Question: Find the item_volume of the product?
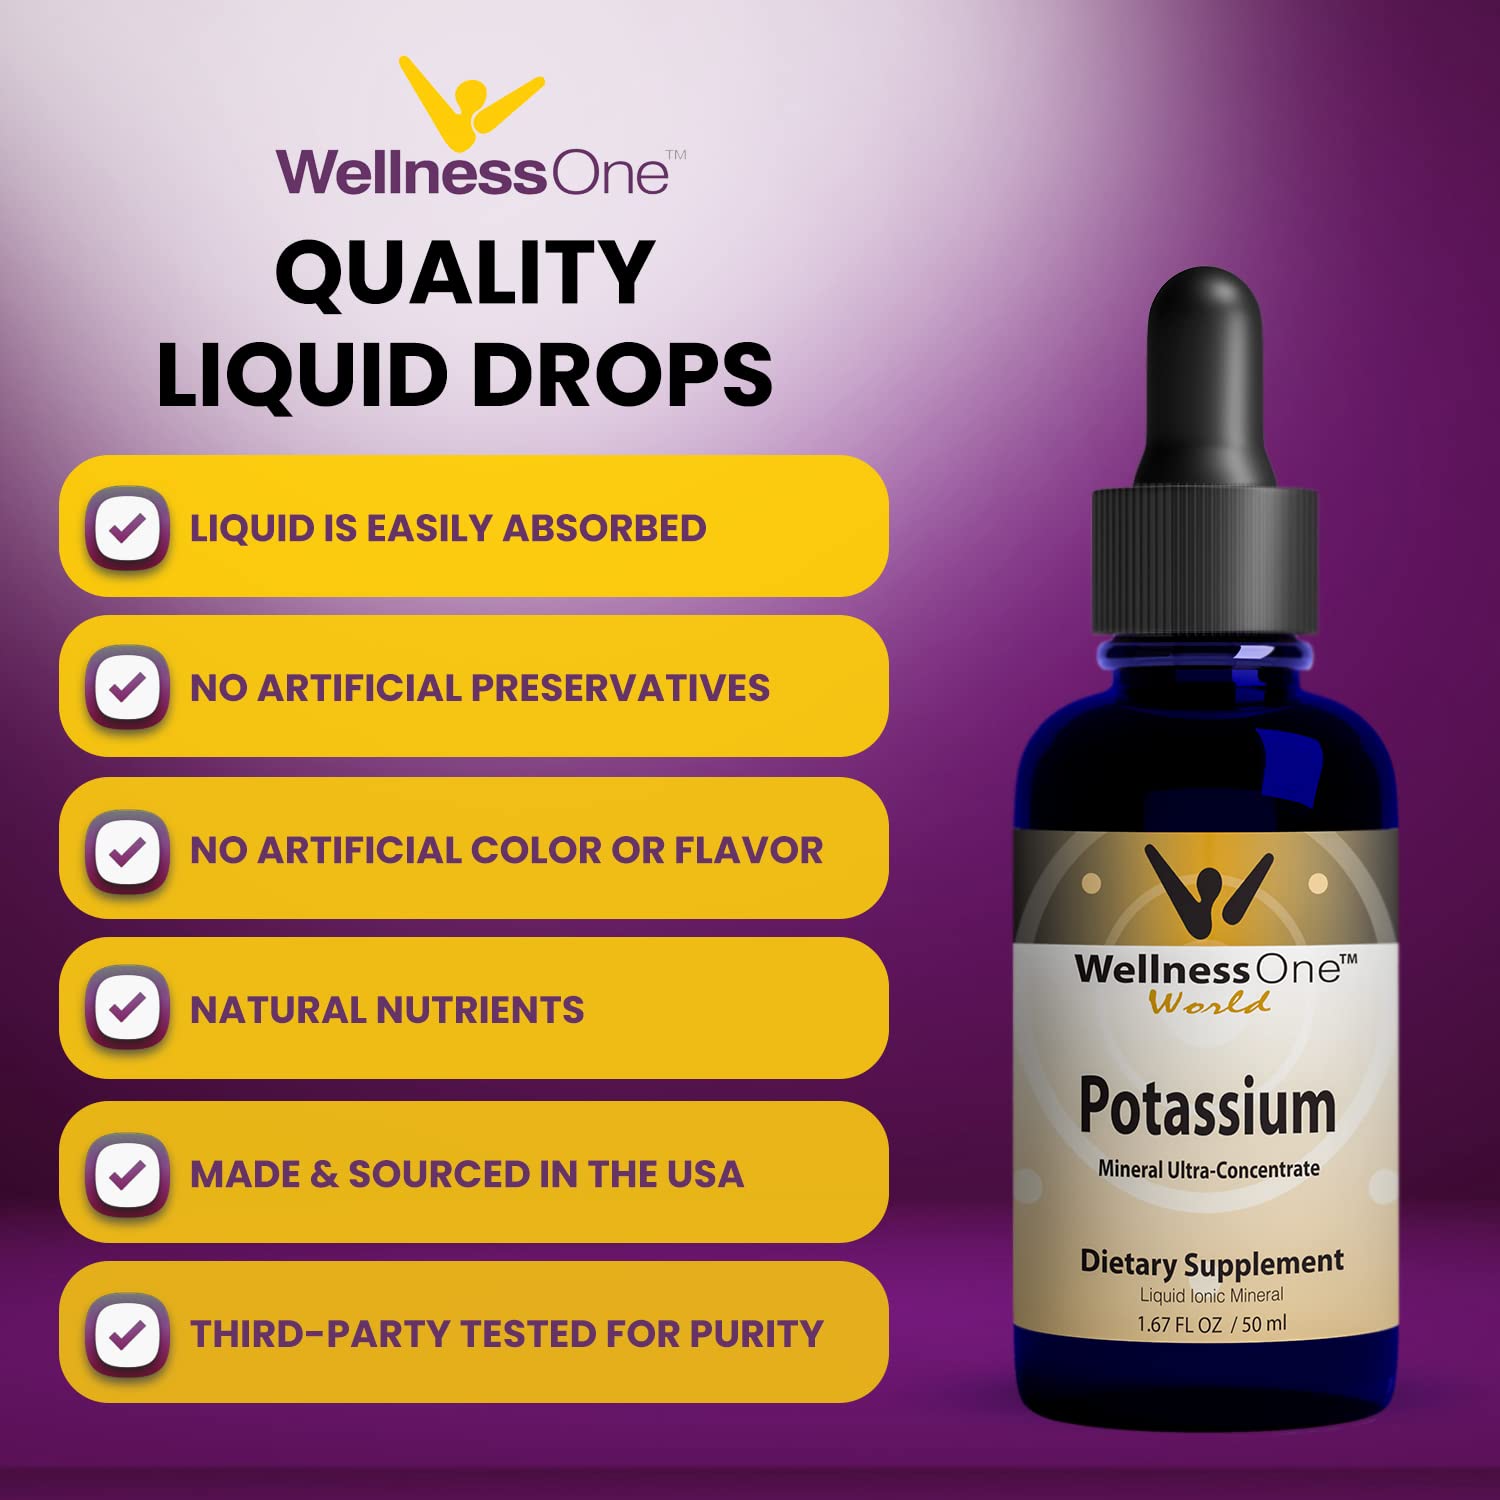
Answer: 1.67 fluid ounce